LauncherOne

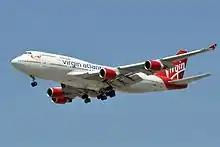
LauncherOne will be launched from this former Virgin Atlantic Boeing 747, named "Cosmic Girl".

News reports in September 2015 indicated that the higher payload is to be achieved by longer fuel tanks and the NewtonThree engine but this will mean that White Knight Two would no longer be able to lift it to launch altitude. The rocket was to be carried to launch altitude by a Boeing 747. The revised LauncherOne utilizes both the Newton 3 and Newton 4 rocket engines.